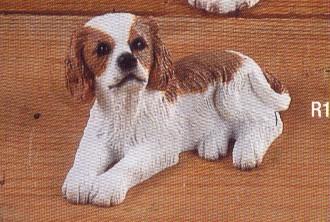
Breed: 207-n000026-Blenheim_spaniel